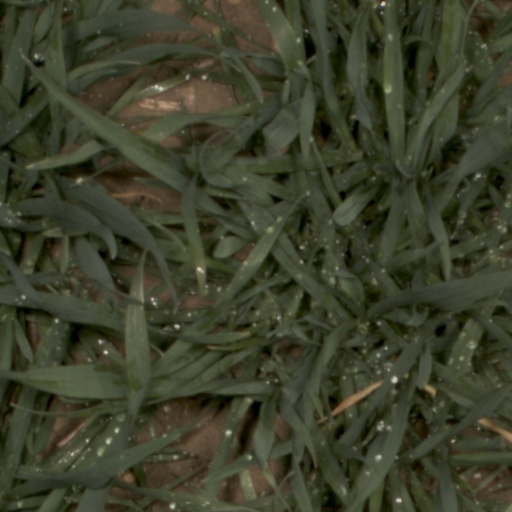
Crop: wheat